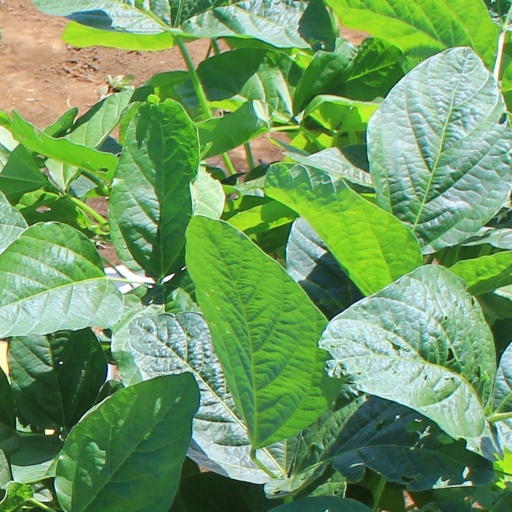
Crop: soybean